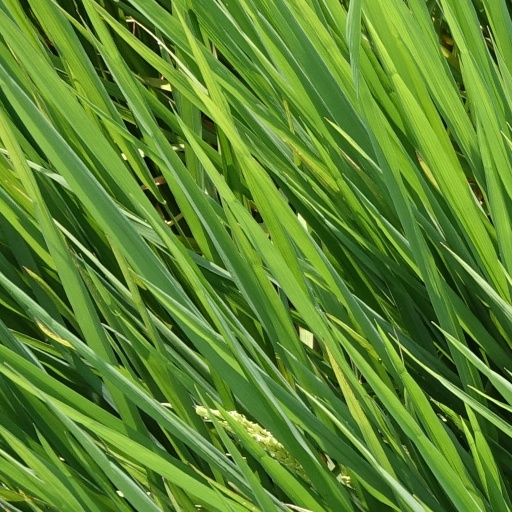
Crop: rice